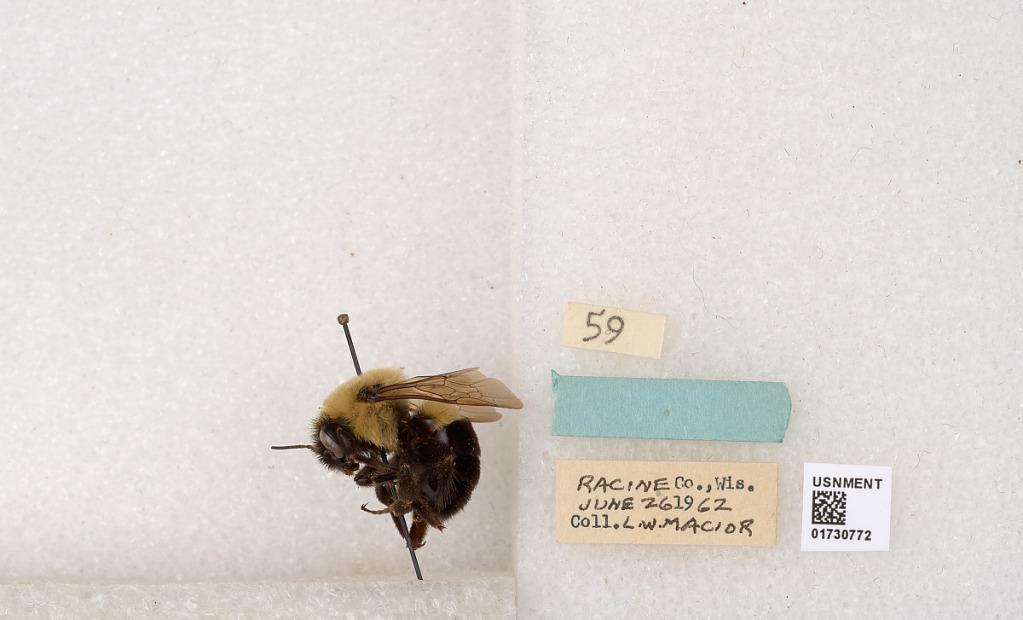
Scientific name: Bombus impatiens Cresson
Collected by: L. Macior
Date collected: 1962-6-26
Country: United States
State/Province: Wisconsin
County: Racine
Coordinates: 42.7299, -87.8123